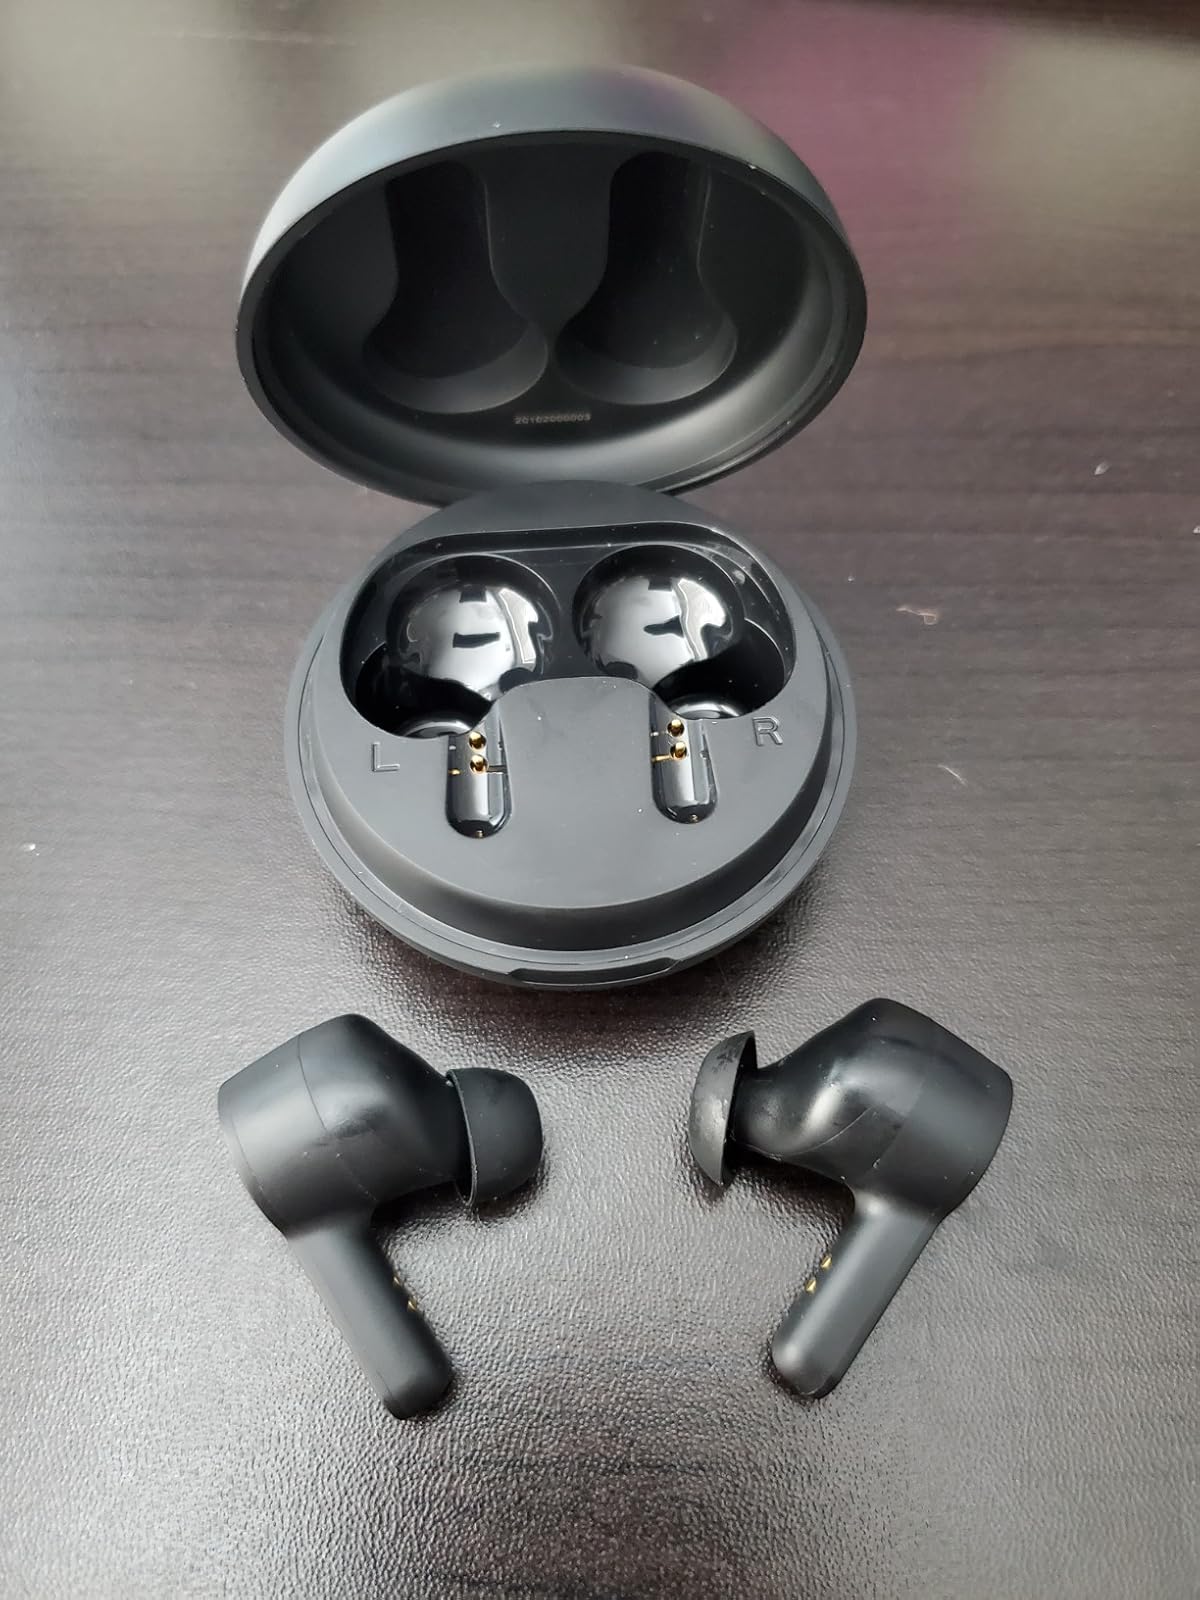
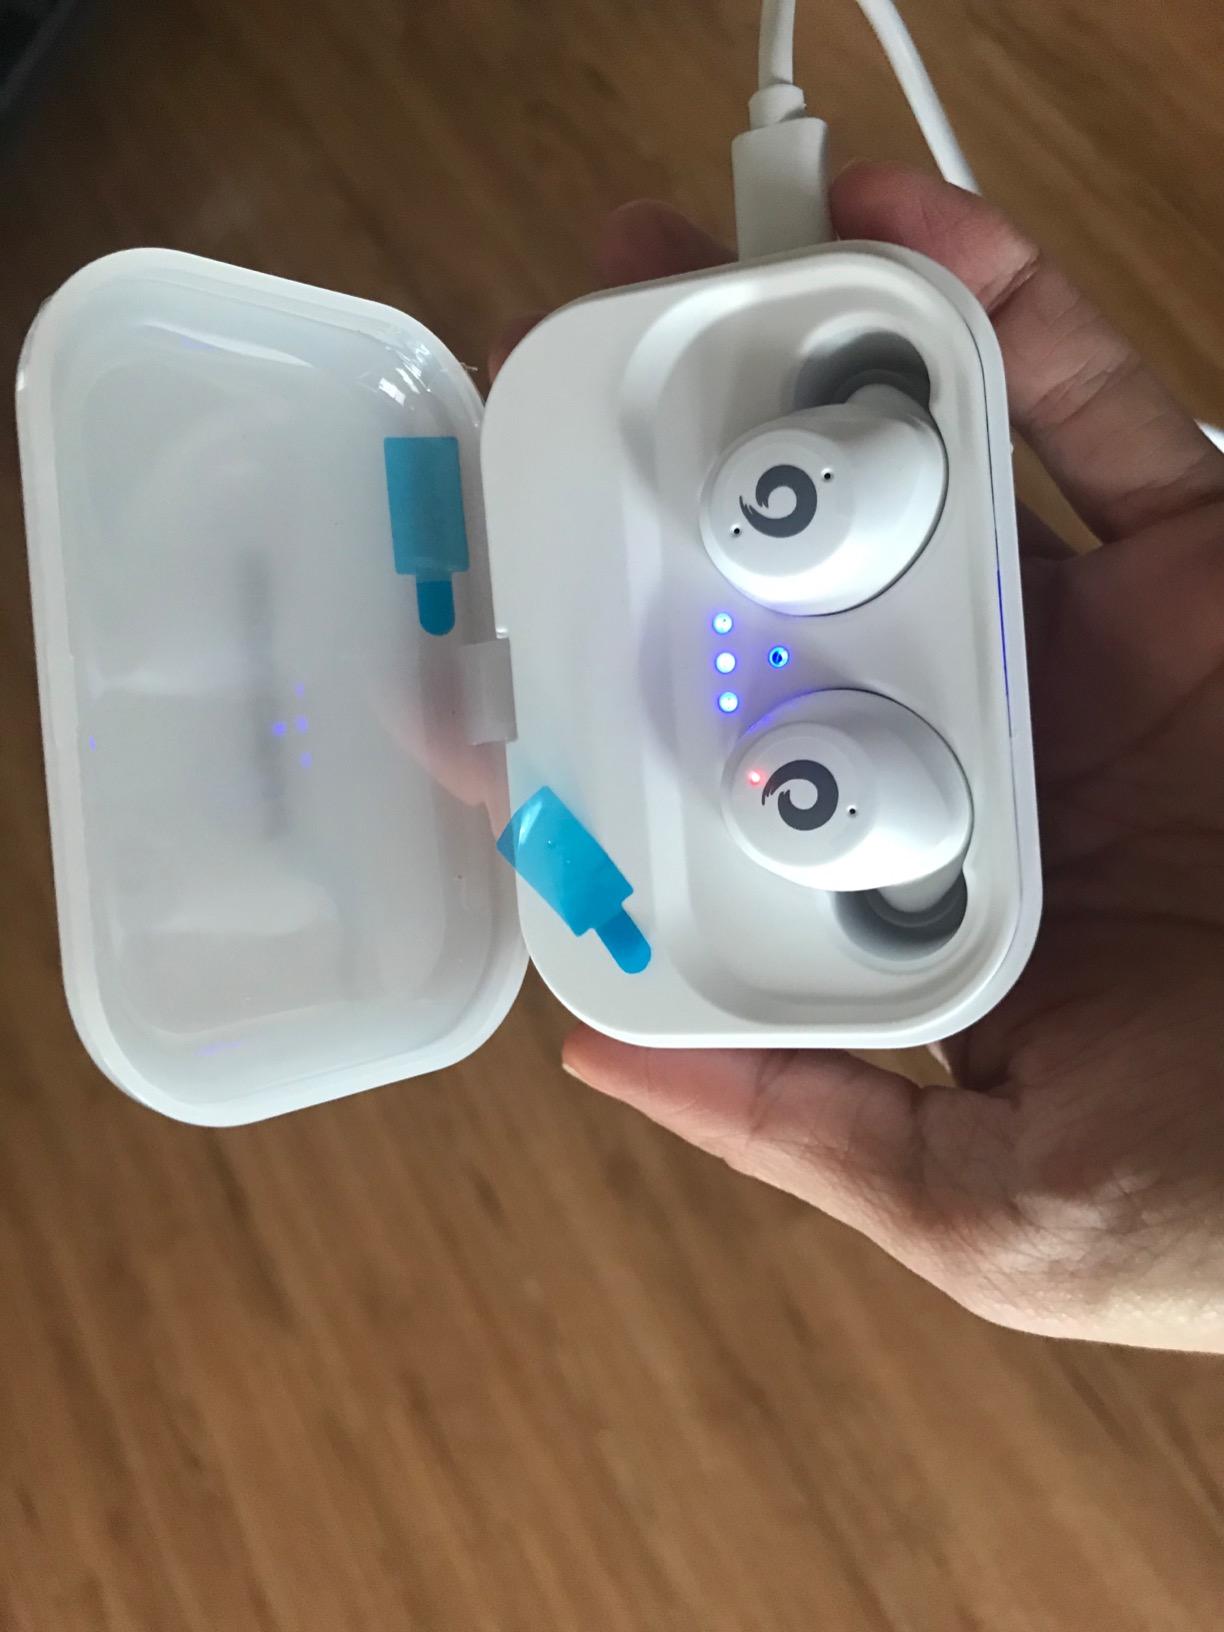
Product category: earbuds
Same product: no